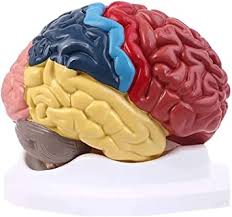
Nataal bii nag, nataal bii nag nu ngi ciy gis yuur, nu ngi ciy gis yuur. Yuur gu weex, gu xonq, gu bula maanaam ay butit butit. Lépp lépp nag sun ko boolee moom mooy joxe am xel. Am xel lay joxe. Te lii moom mooy nekk si ëe bopp  boppu nit  moo si ne. Mooy li tax nit ki di xalaat ak lépp.